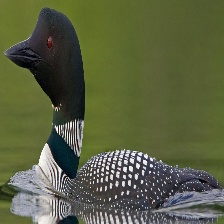
Species: COMMON LOON
Scientific name: GAVIA IMMER